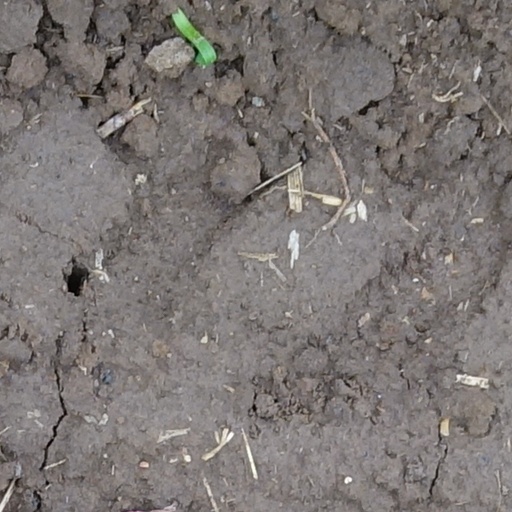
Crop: wheat